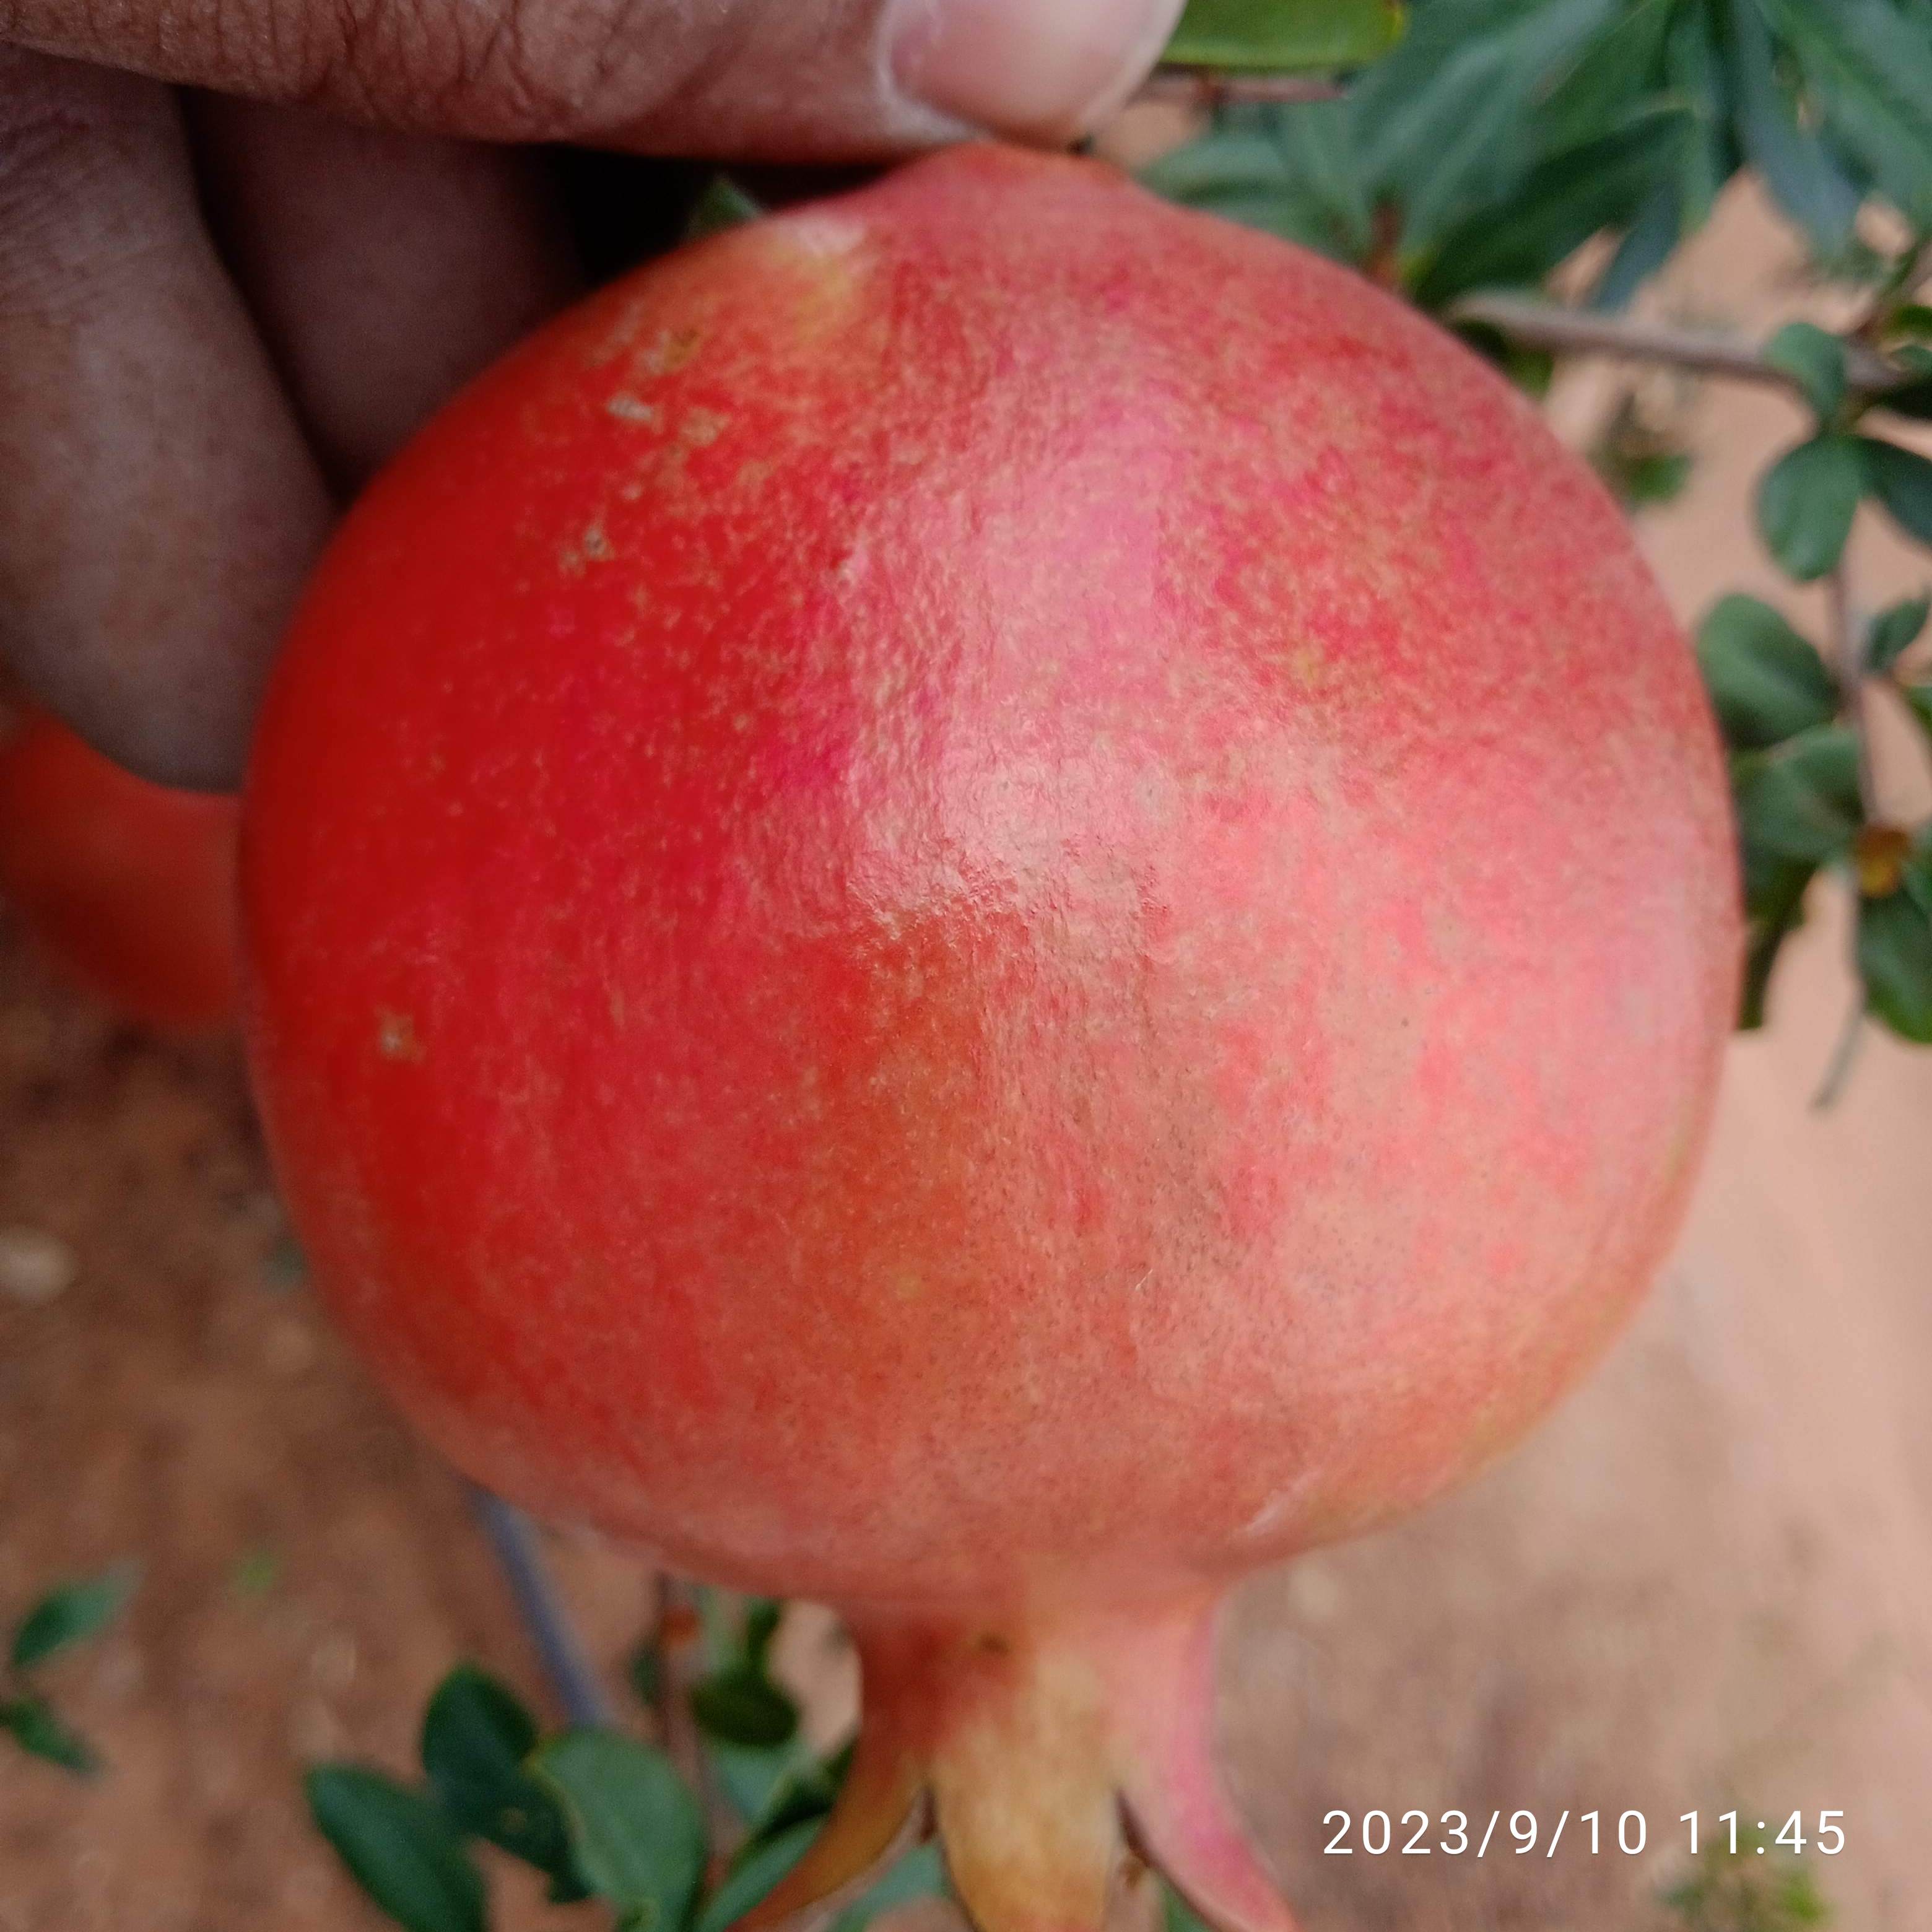
Label: Healthy